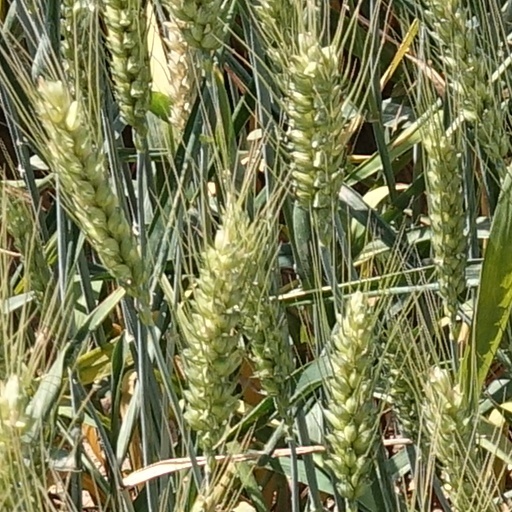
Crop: wheat